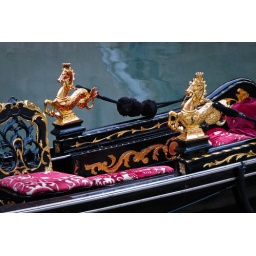
Lateral gondola ornaments in polished brass, seat cushions, black and gold paint.